Lithium-ion capacitor

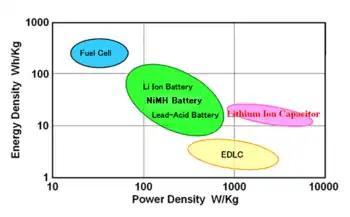
Ragone plot comparing LIC to other technologies

Batteries, EDLC and LICs each have different strengths and weaknesses, making them useful for different categories of applications.